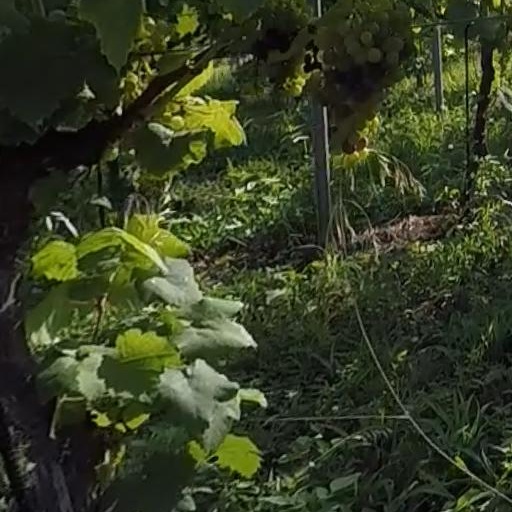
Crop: grape